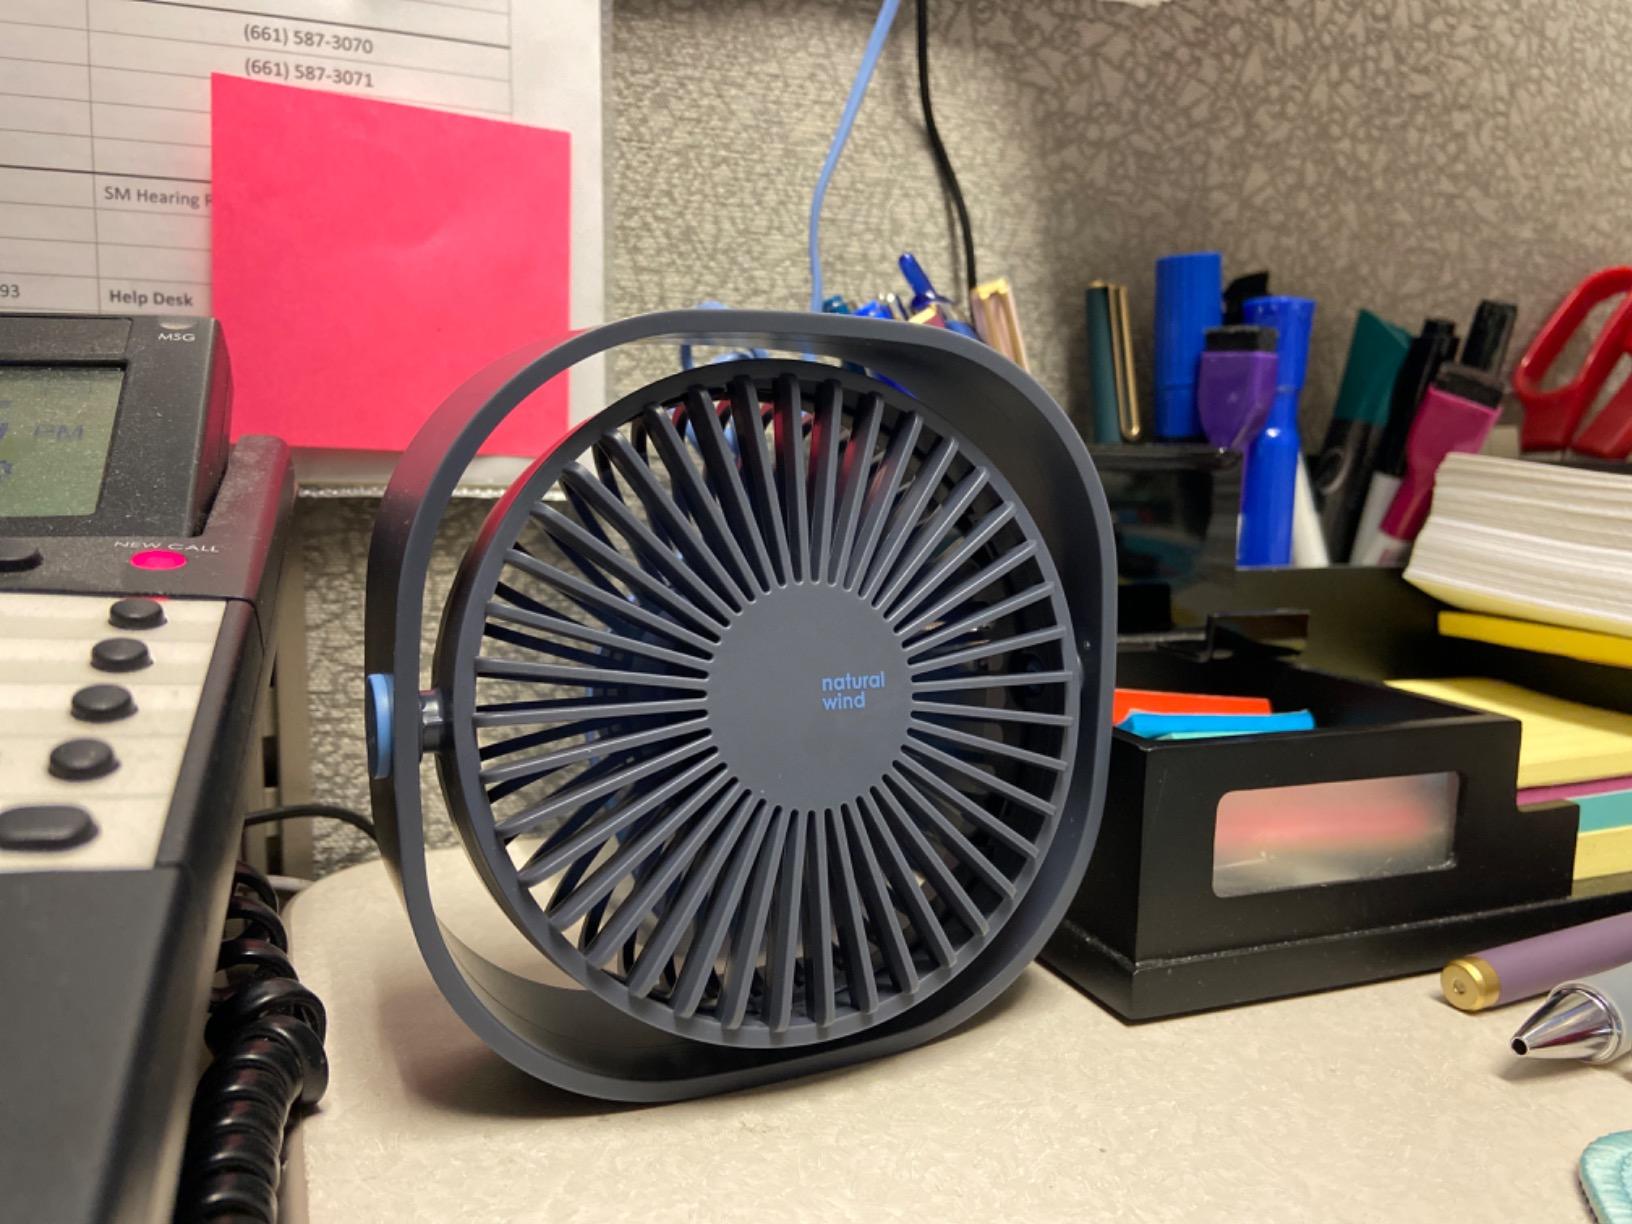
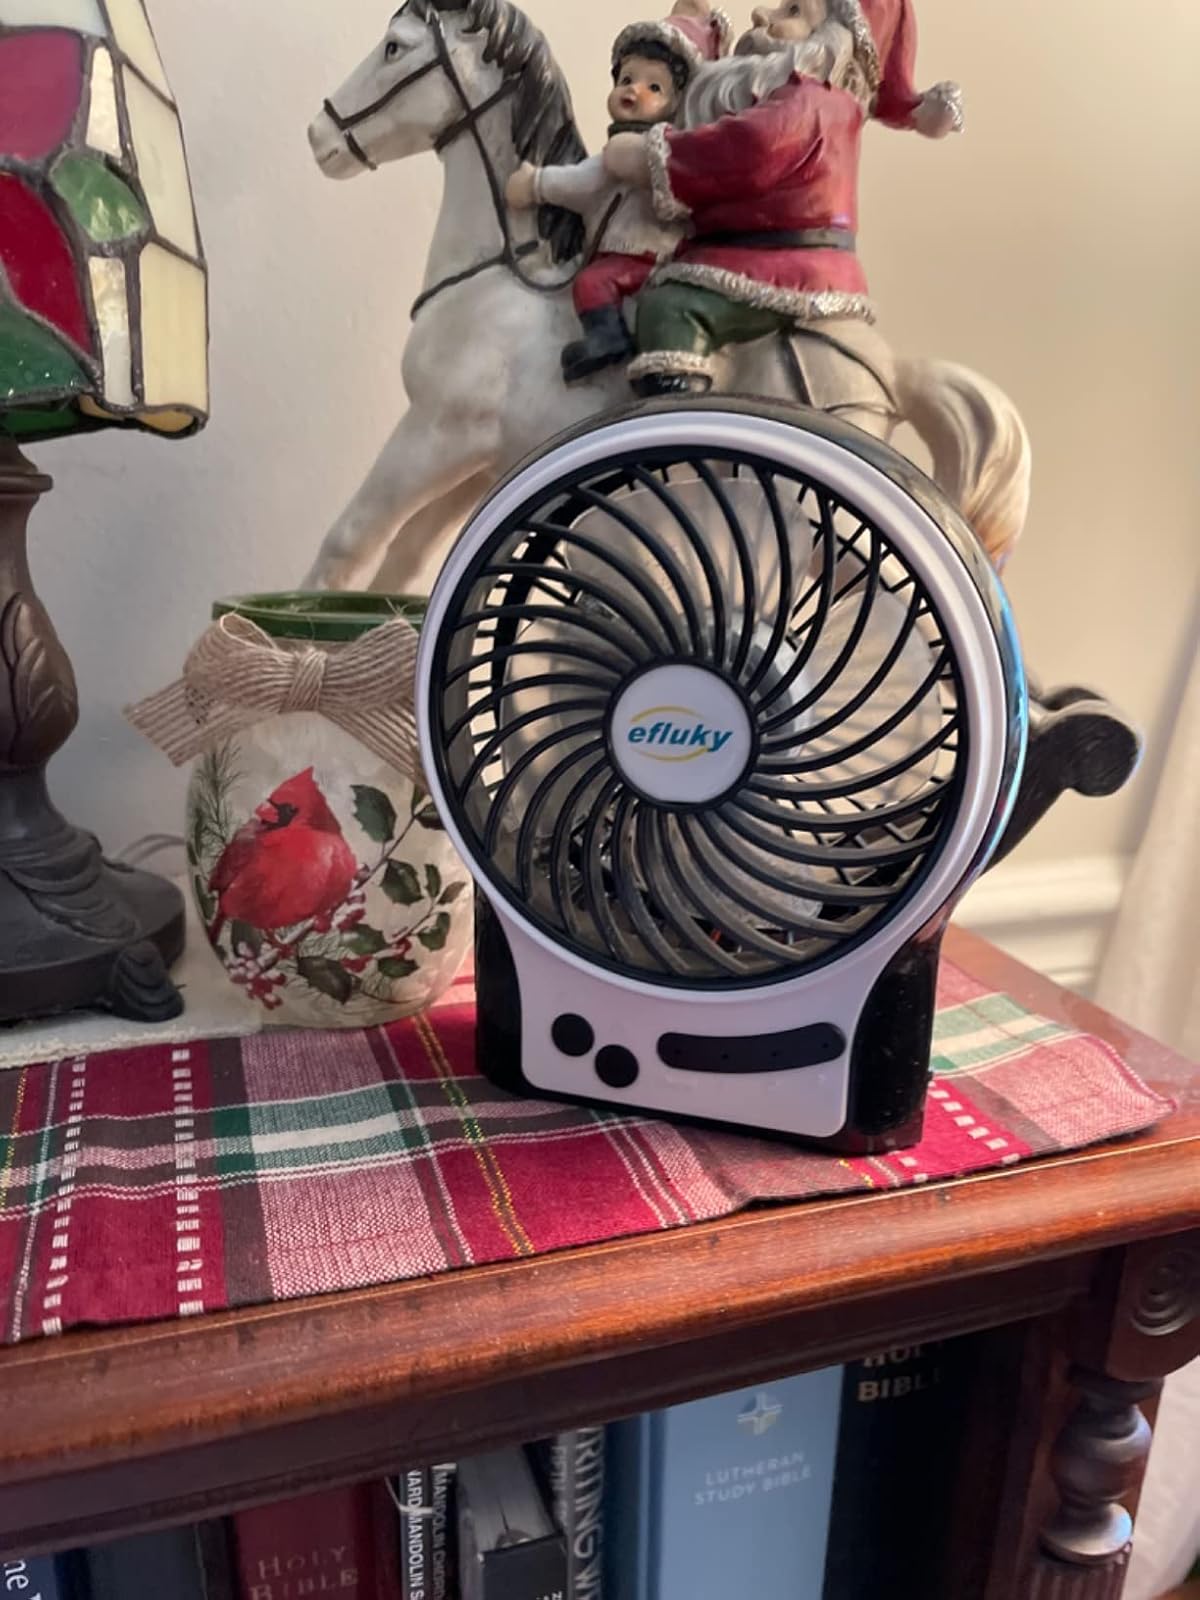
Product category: fan
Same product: no